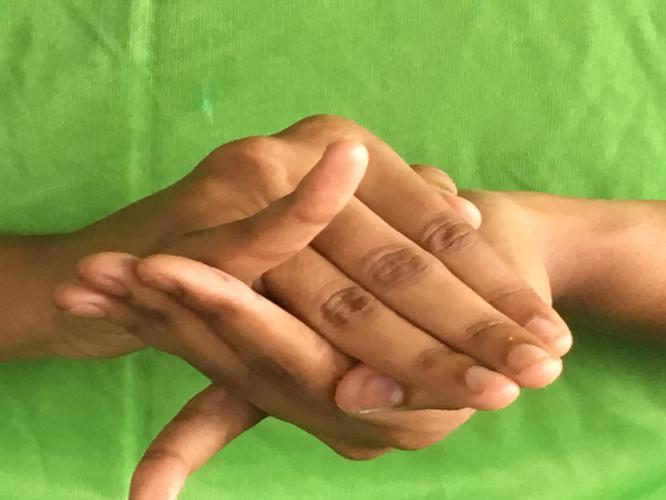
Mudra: Kurma
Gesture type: double_hand